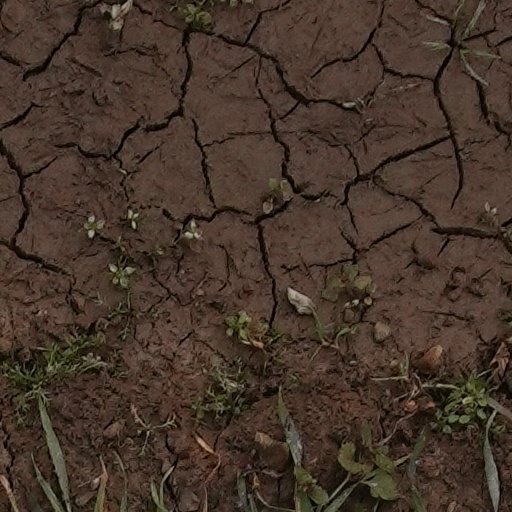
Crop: wheat